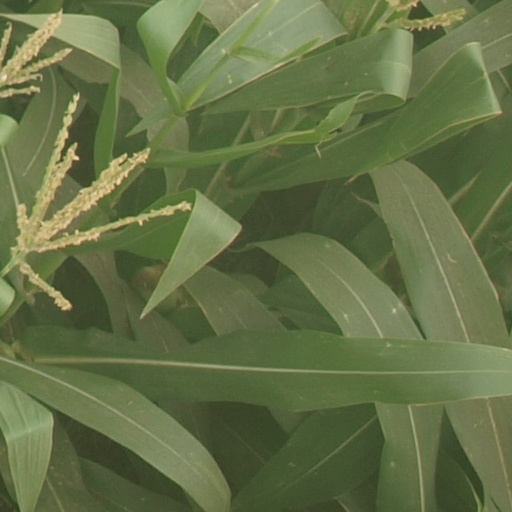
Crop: maize; corn